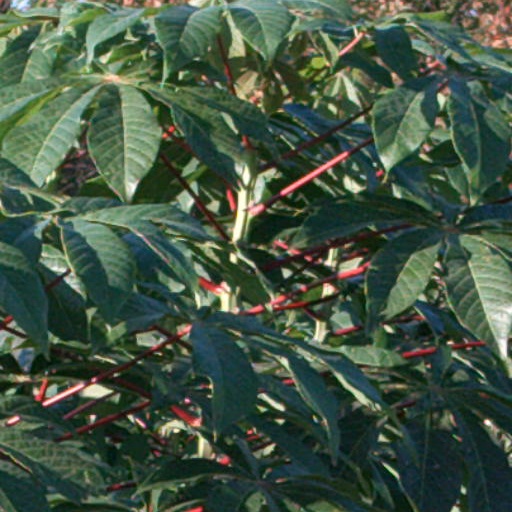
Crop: cassava